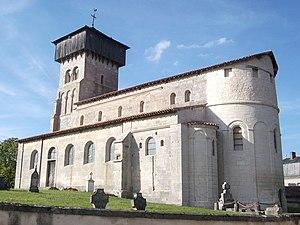
Dugny-sur-Meuse est une commune française située dans le département de la Meuse, en région Grand Est.
Cet article recense les monuments historiques de la Meuse, en France.